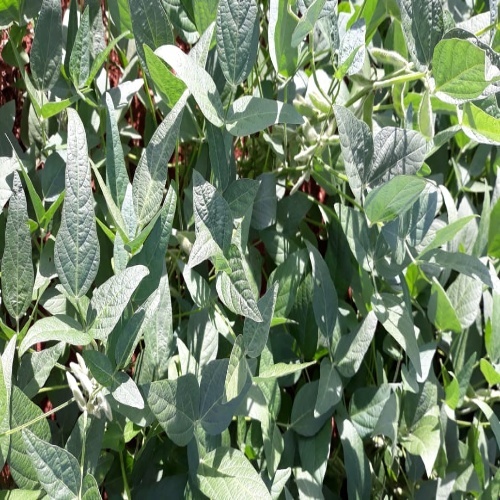
Label: Healthy